51st Academy of Country Music Awards

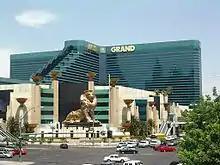
Exterior of the MGM Grand in Las Vegas.

The 51st Academy of Country Music Awards were held on April 3, 2016, at the MGM Grand in Las Vegas, Nevada. Luke Bryan returned to host the show for his fourth consecutive year, with Dierks Bentley as his newest co-host.